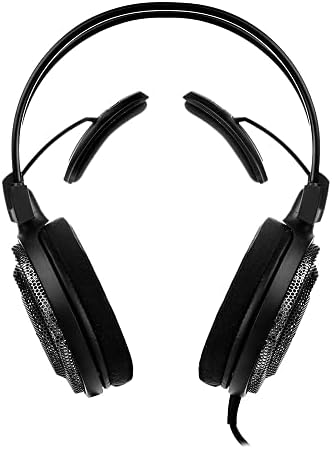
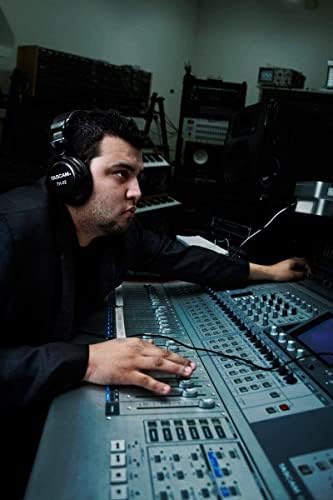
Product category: headphones
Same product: no